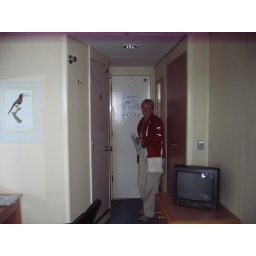
It was bigger than i looks in the photo. This is the door into the cabin with the bathroom door alongside